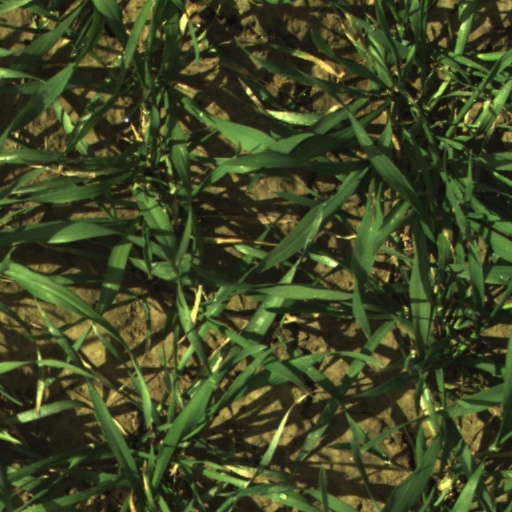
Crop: wheat